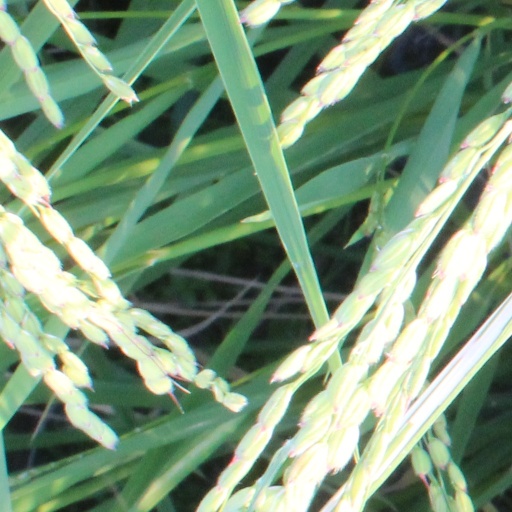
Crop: rice